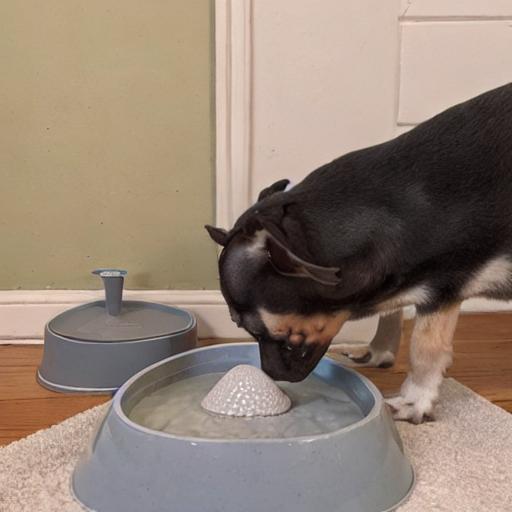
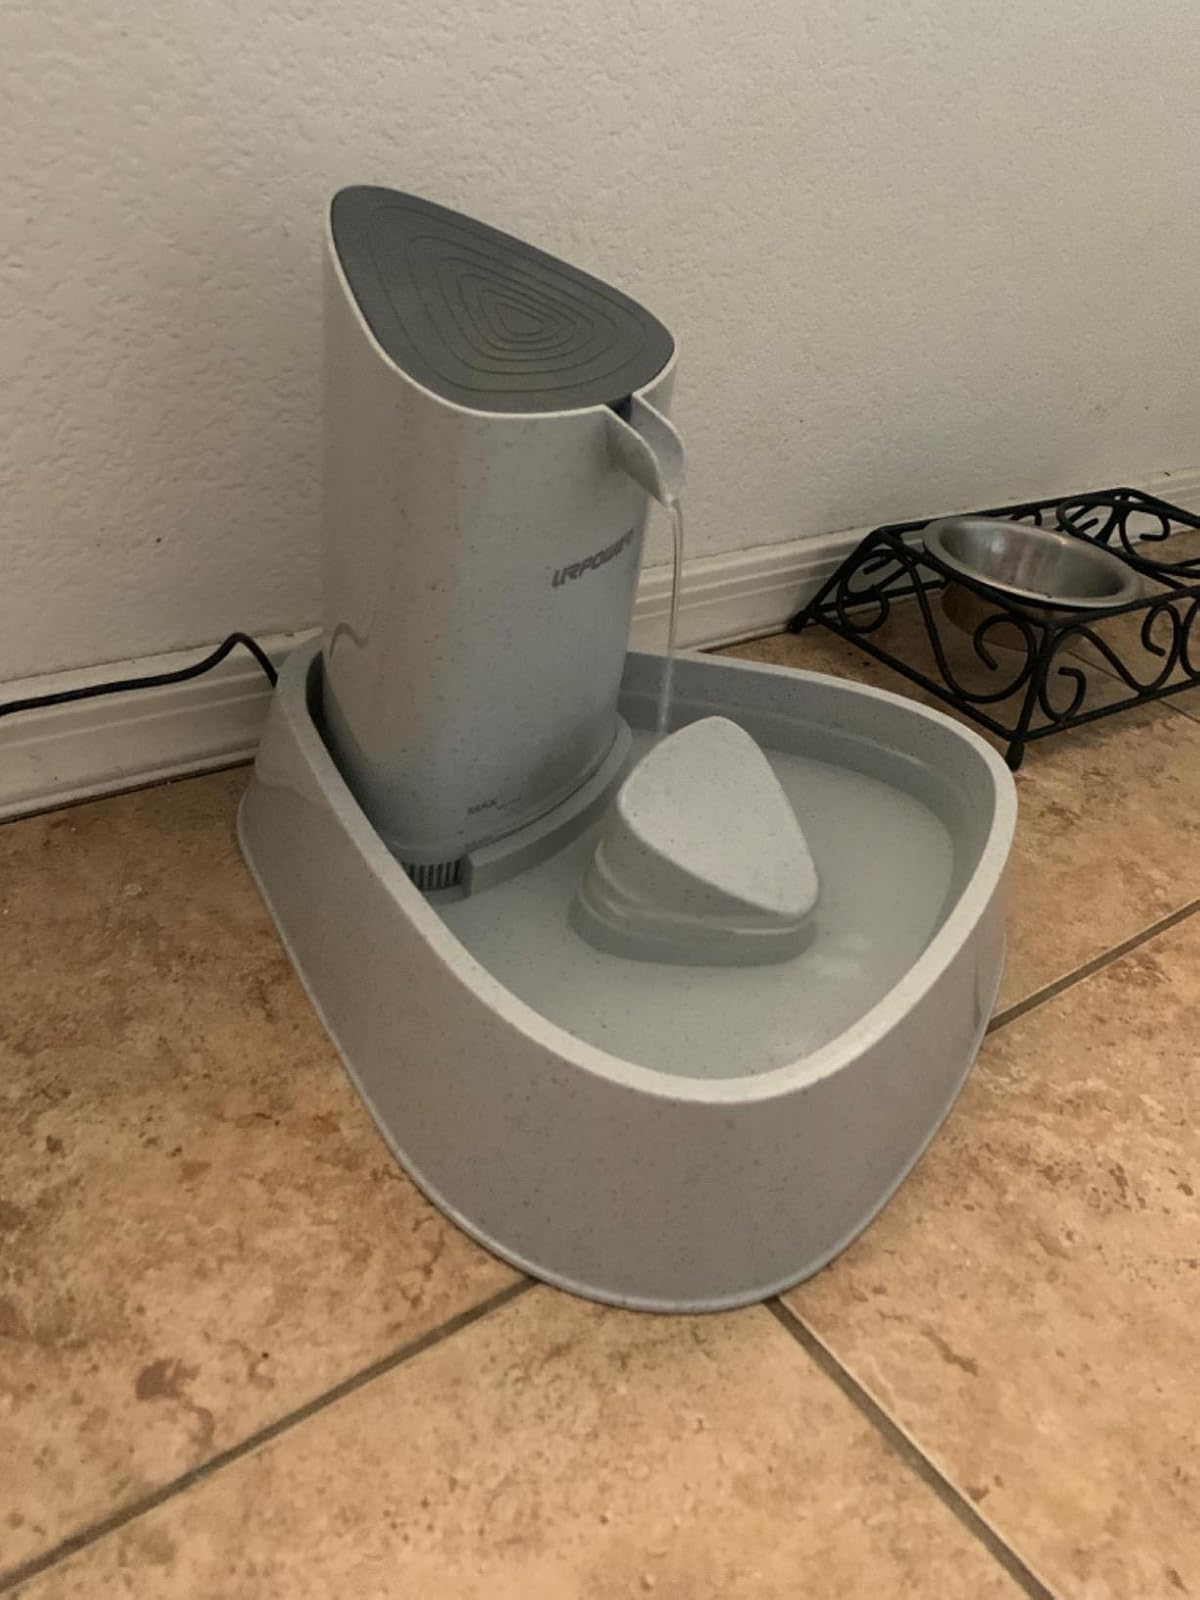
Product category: items_bowl
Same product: no